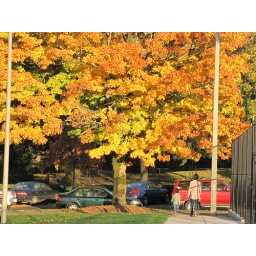
Jefferson Park: Going home under a flaming autumn tree